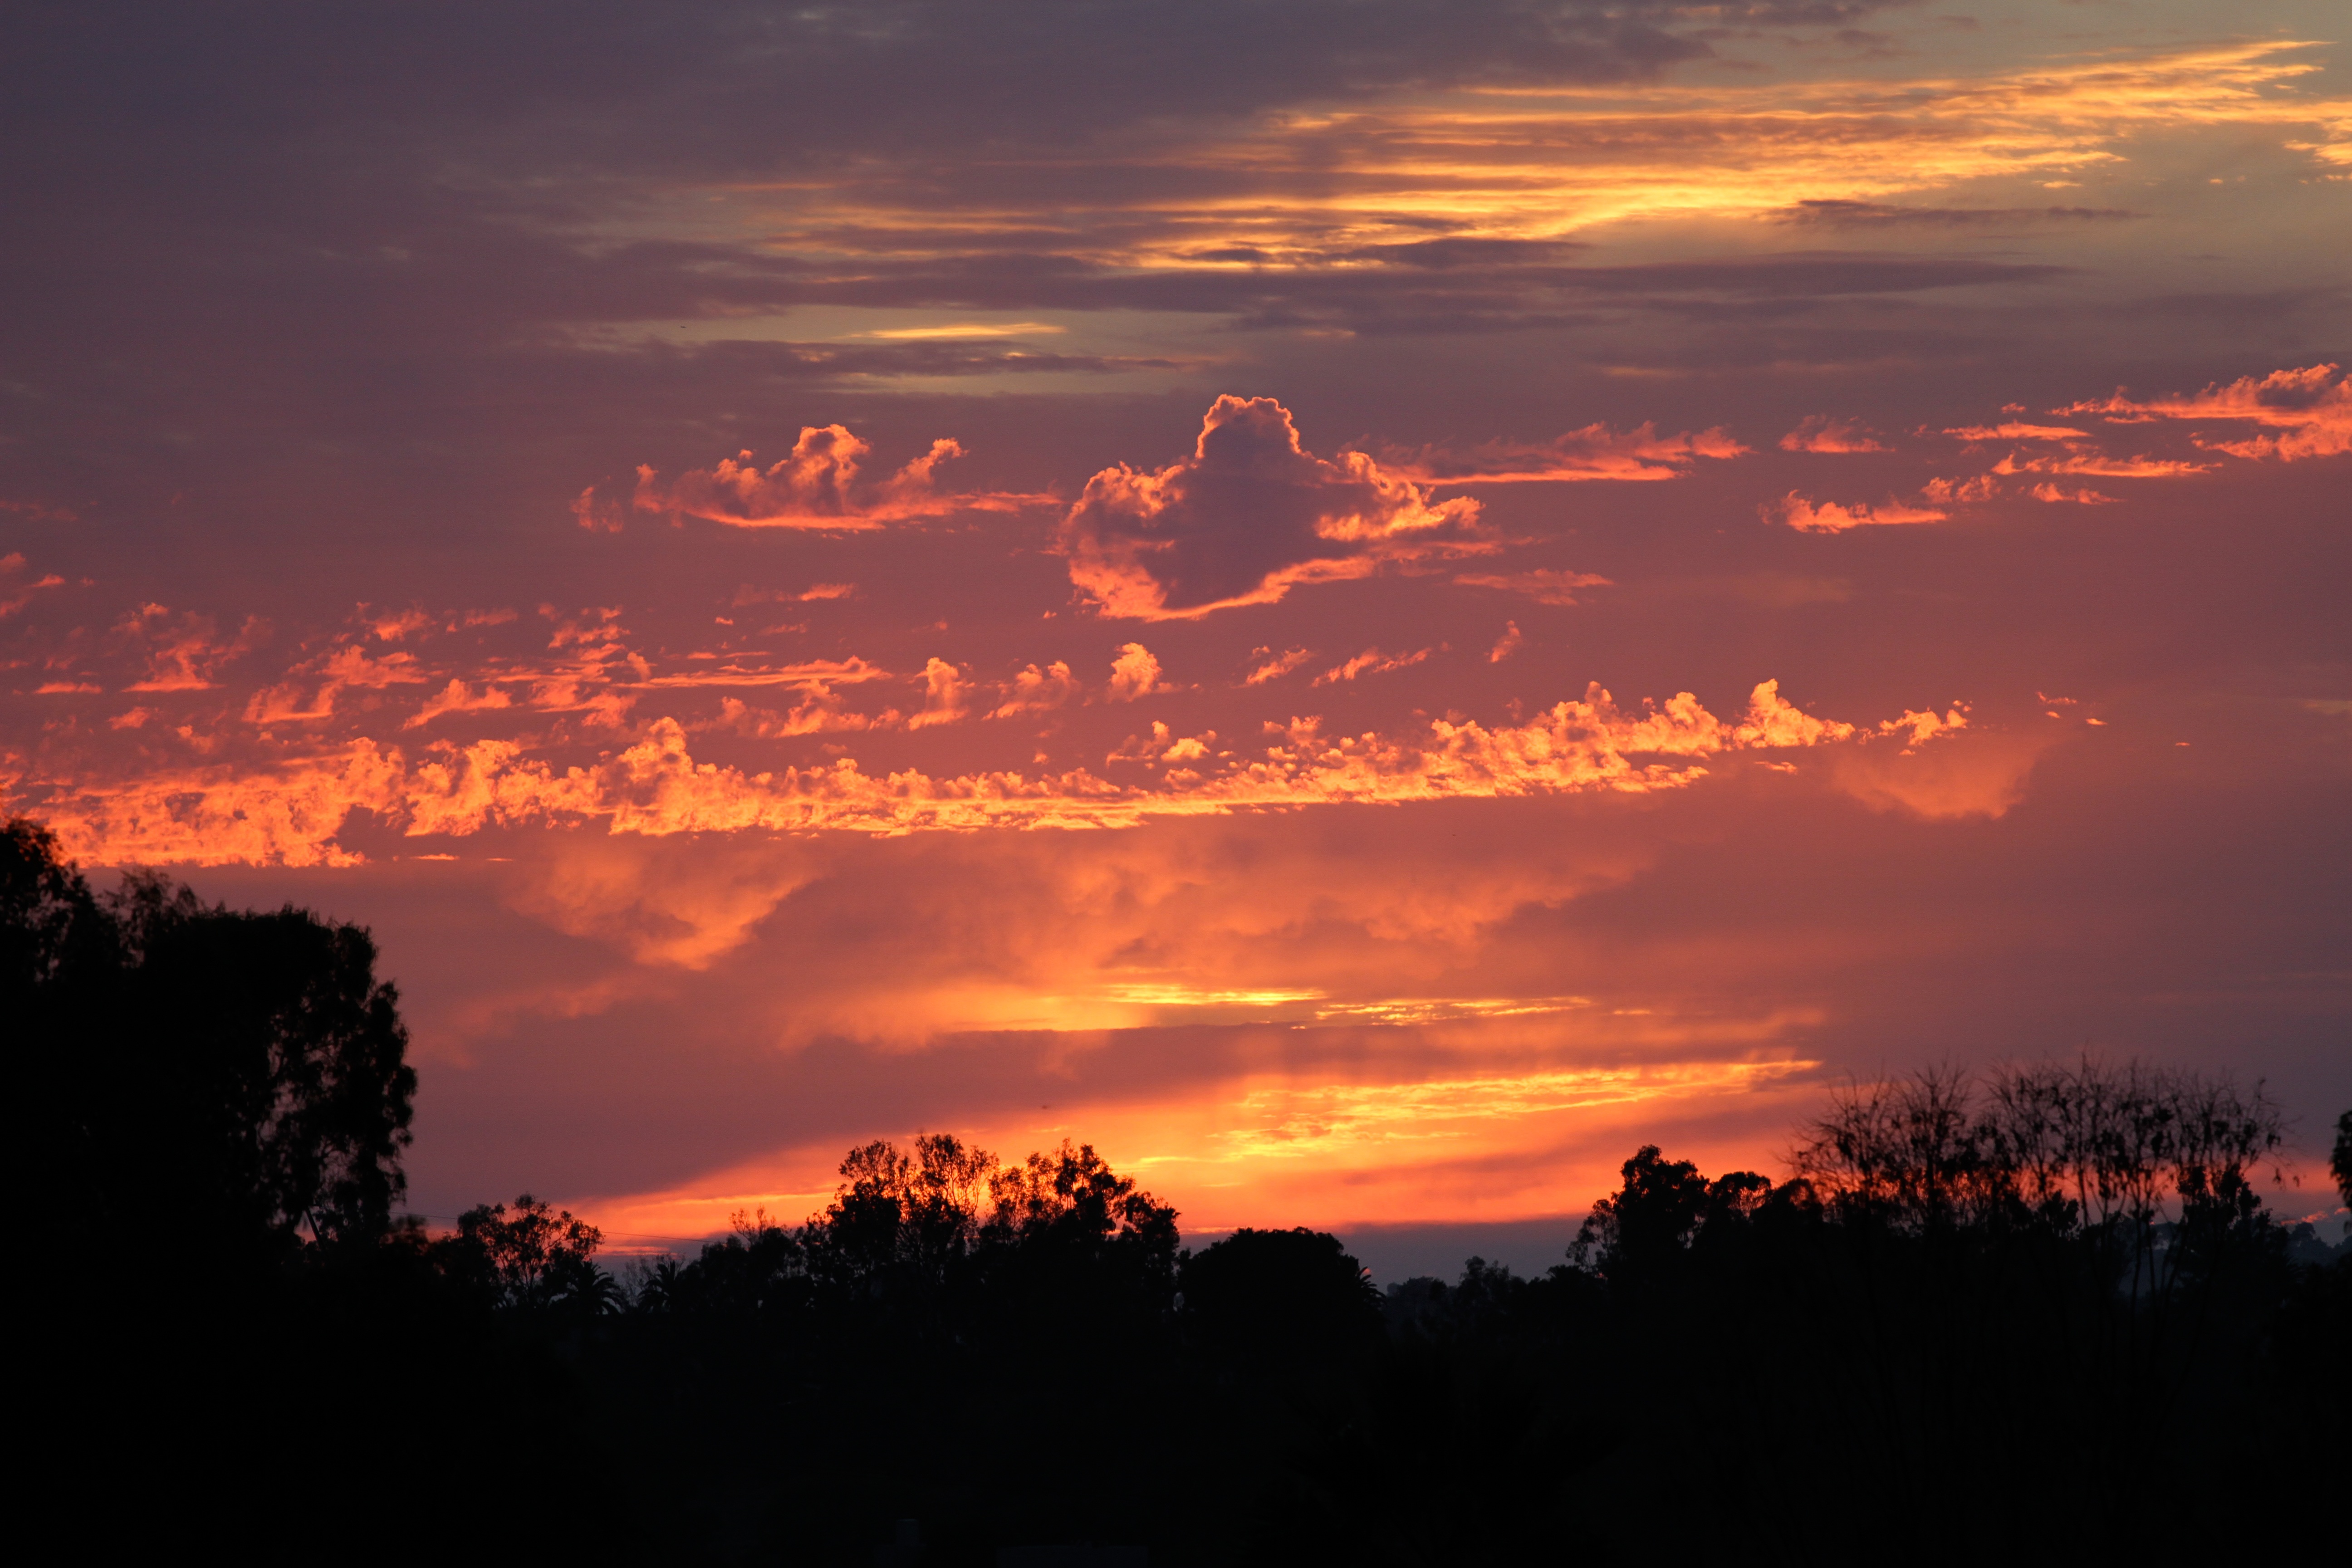
horizon, silhouette, cloud, sky, sun, sunrise, sunset, morning, dawn, atmosphere, dusk, evening, scenic, cumulus, fire, romantic, cloudscape, clouds, amazing, beautiful, gorgeous, afterglow, orange sky, sunset colors, golden sunset, sunset hunter, sunset photography, sunset view, sunset glow, sunset light, red sky at morning